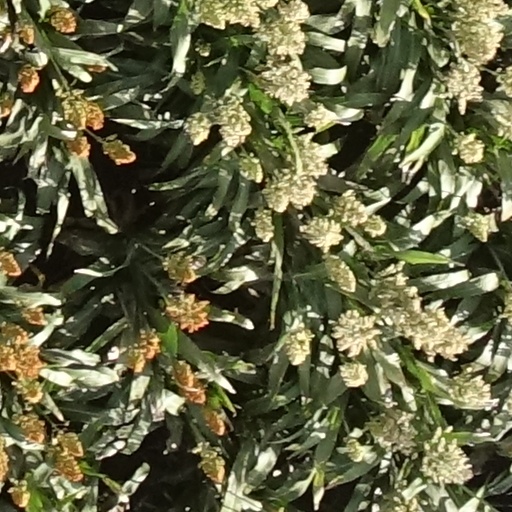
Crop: sorghum